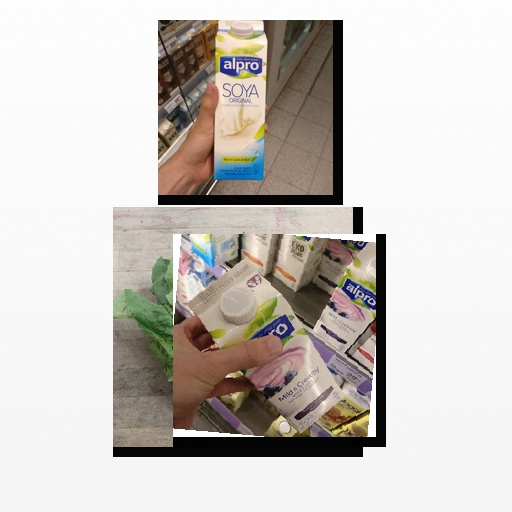
Food items: soy_milk, soyghurt, lettuce